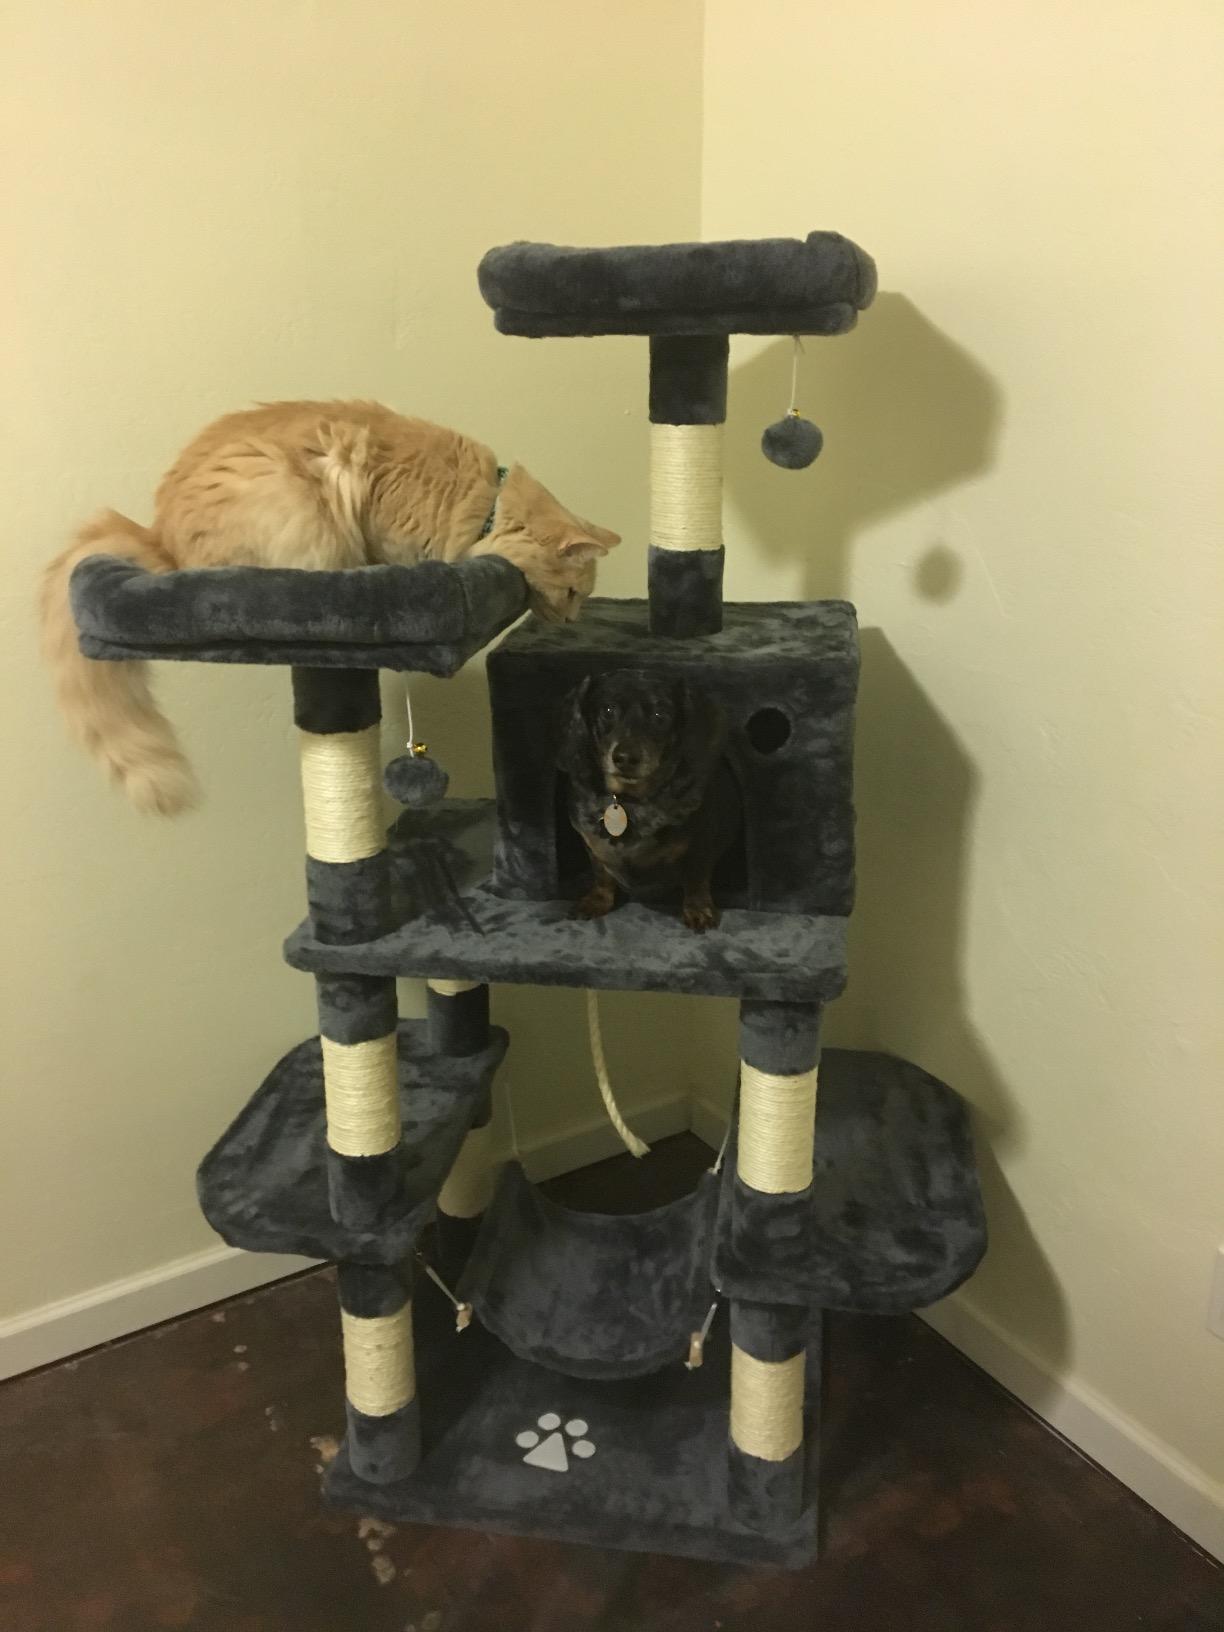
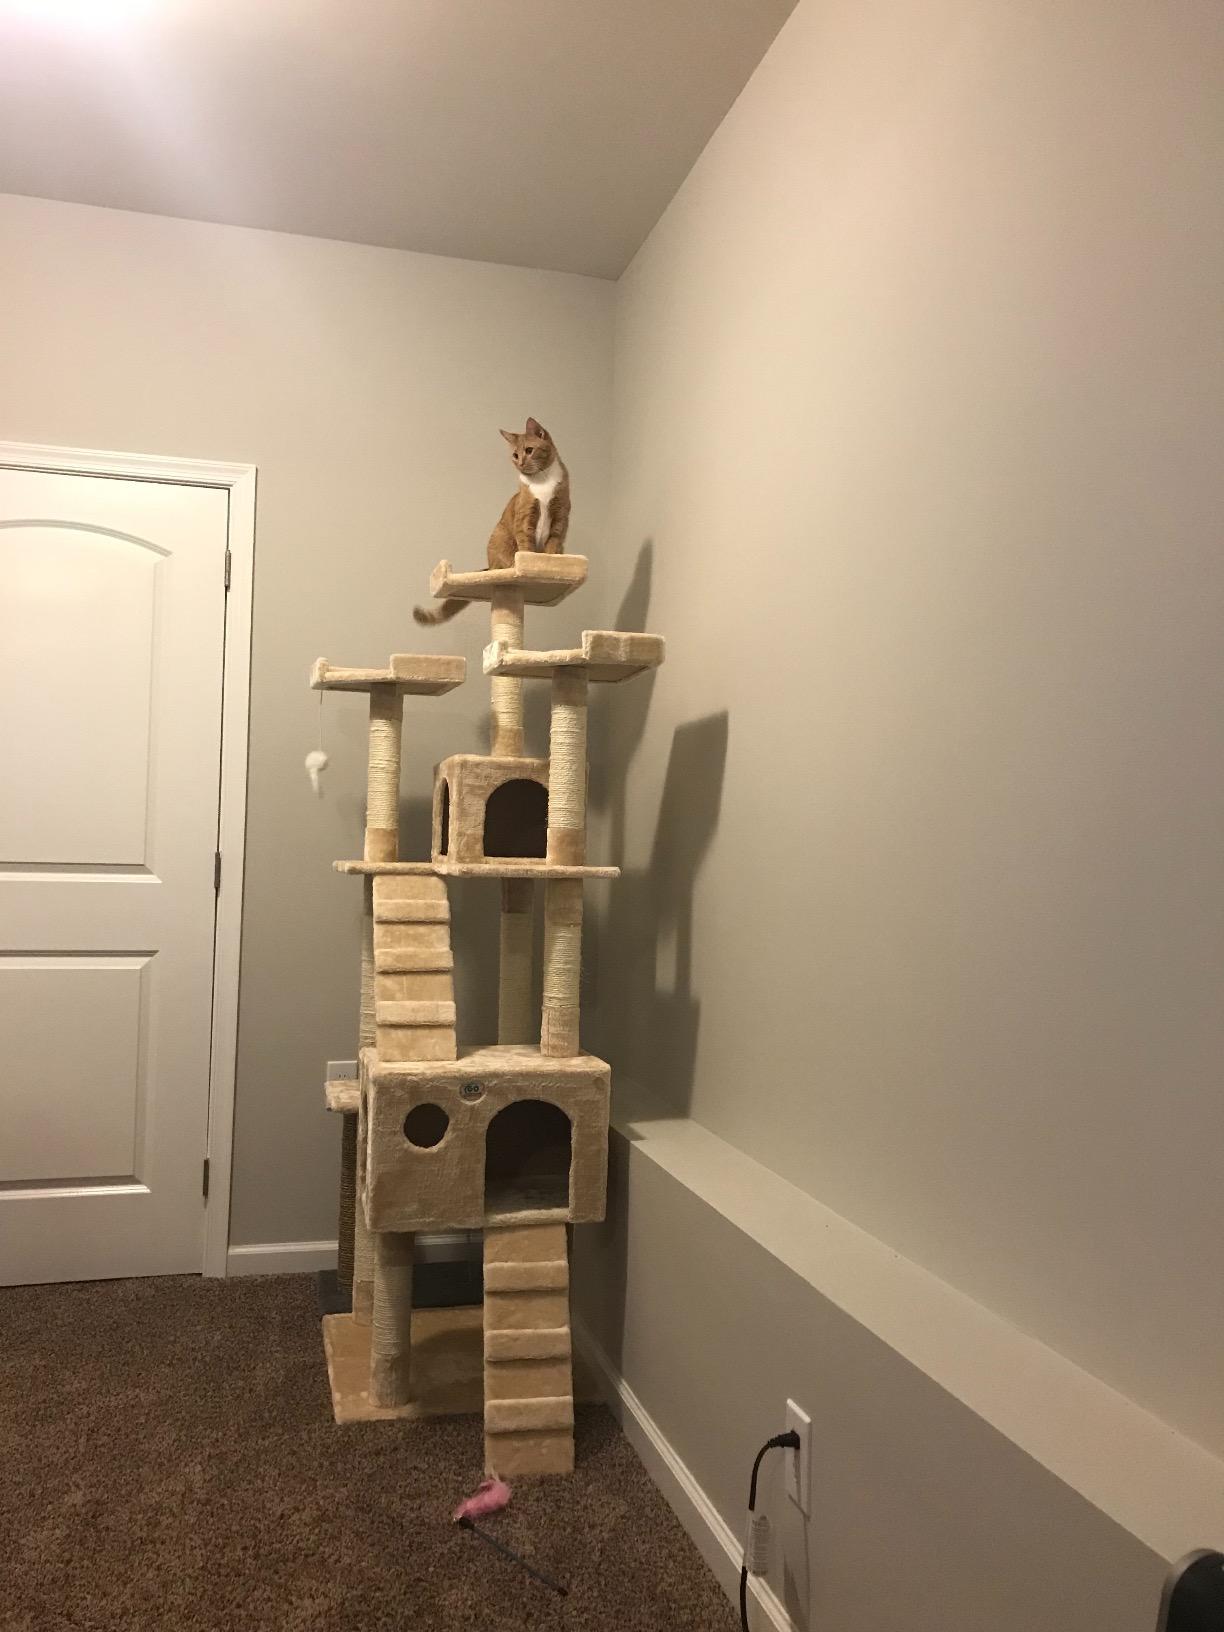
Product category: items_cat tree
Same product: no